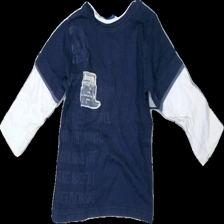
View: front
Type: Top
Category: Children
Brand: Not in the list
Brand text on label: NRT
Colors: Blue, White
Material: 100% Cotton
Pattern: Other
Cut: C-collar
Size: 98
Season: All
Price range: 50-100
Recommended usage: Recycle
Description: washed out